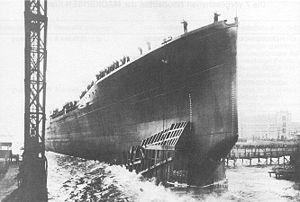
La classe Mackensen fut la dernière classe de croiseurs de bataille, mis en construction pour la Marine Impériale allemande au début du XXᵉ siècle.